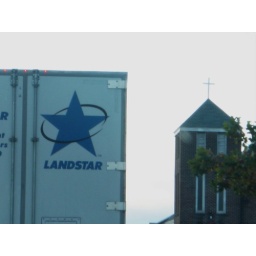
A truck in rush hour traffic crawls past one of the many church towers.